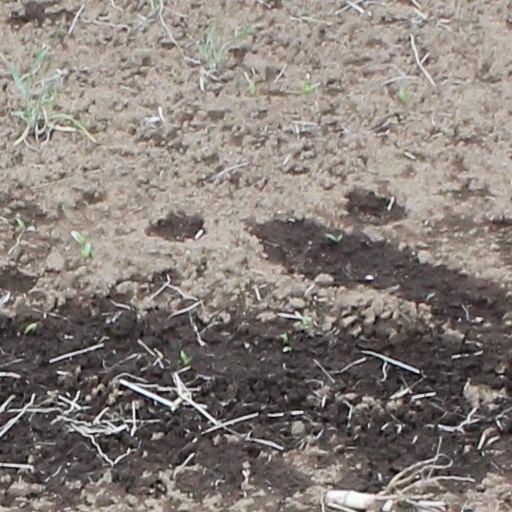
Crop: wheat